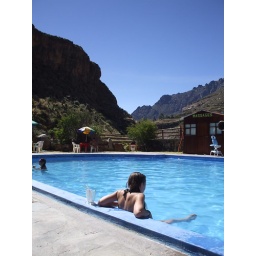
Bijkomen van de driedaagse tocht door de Colca Canyon in de heetwaterbaden van La Caldera (1)